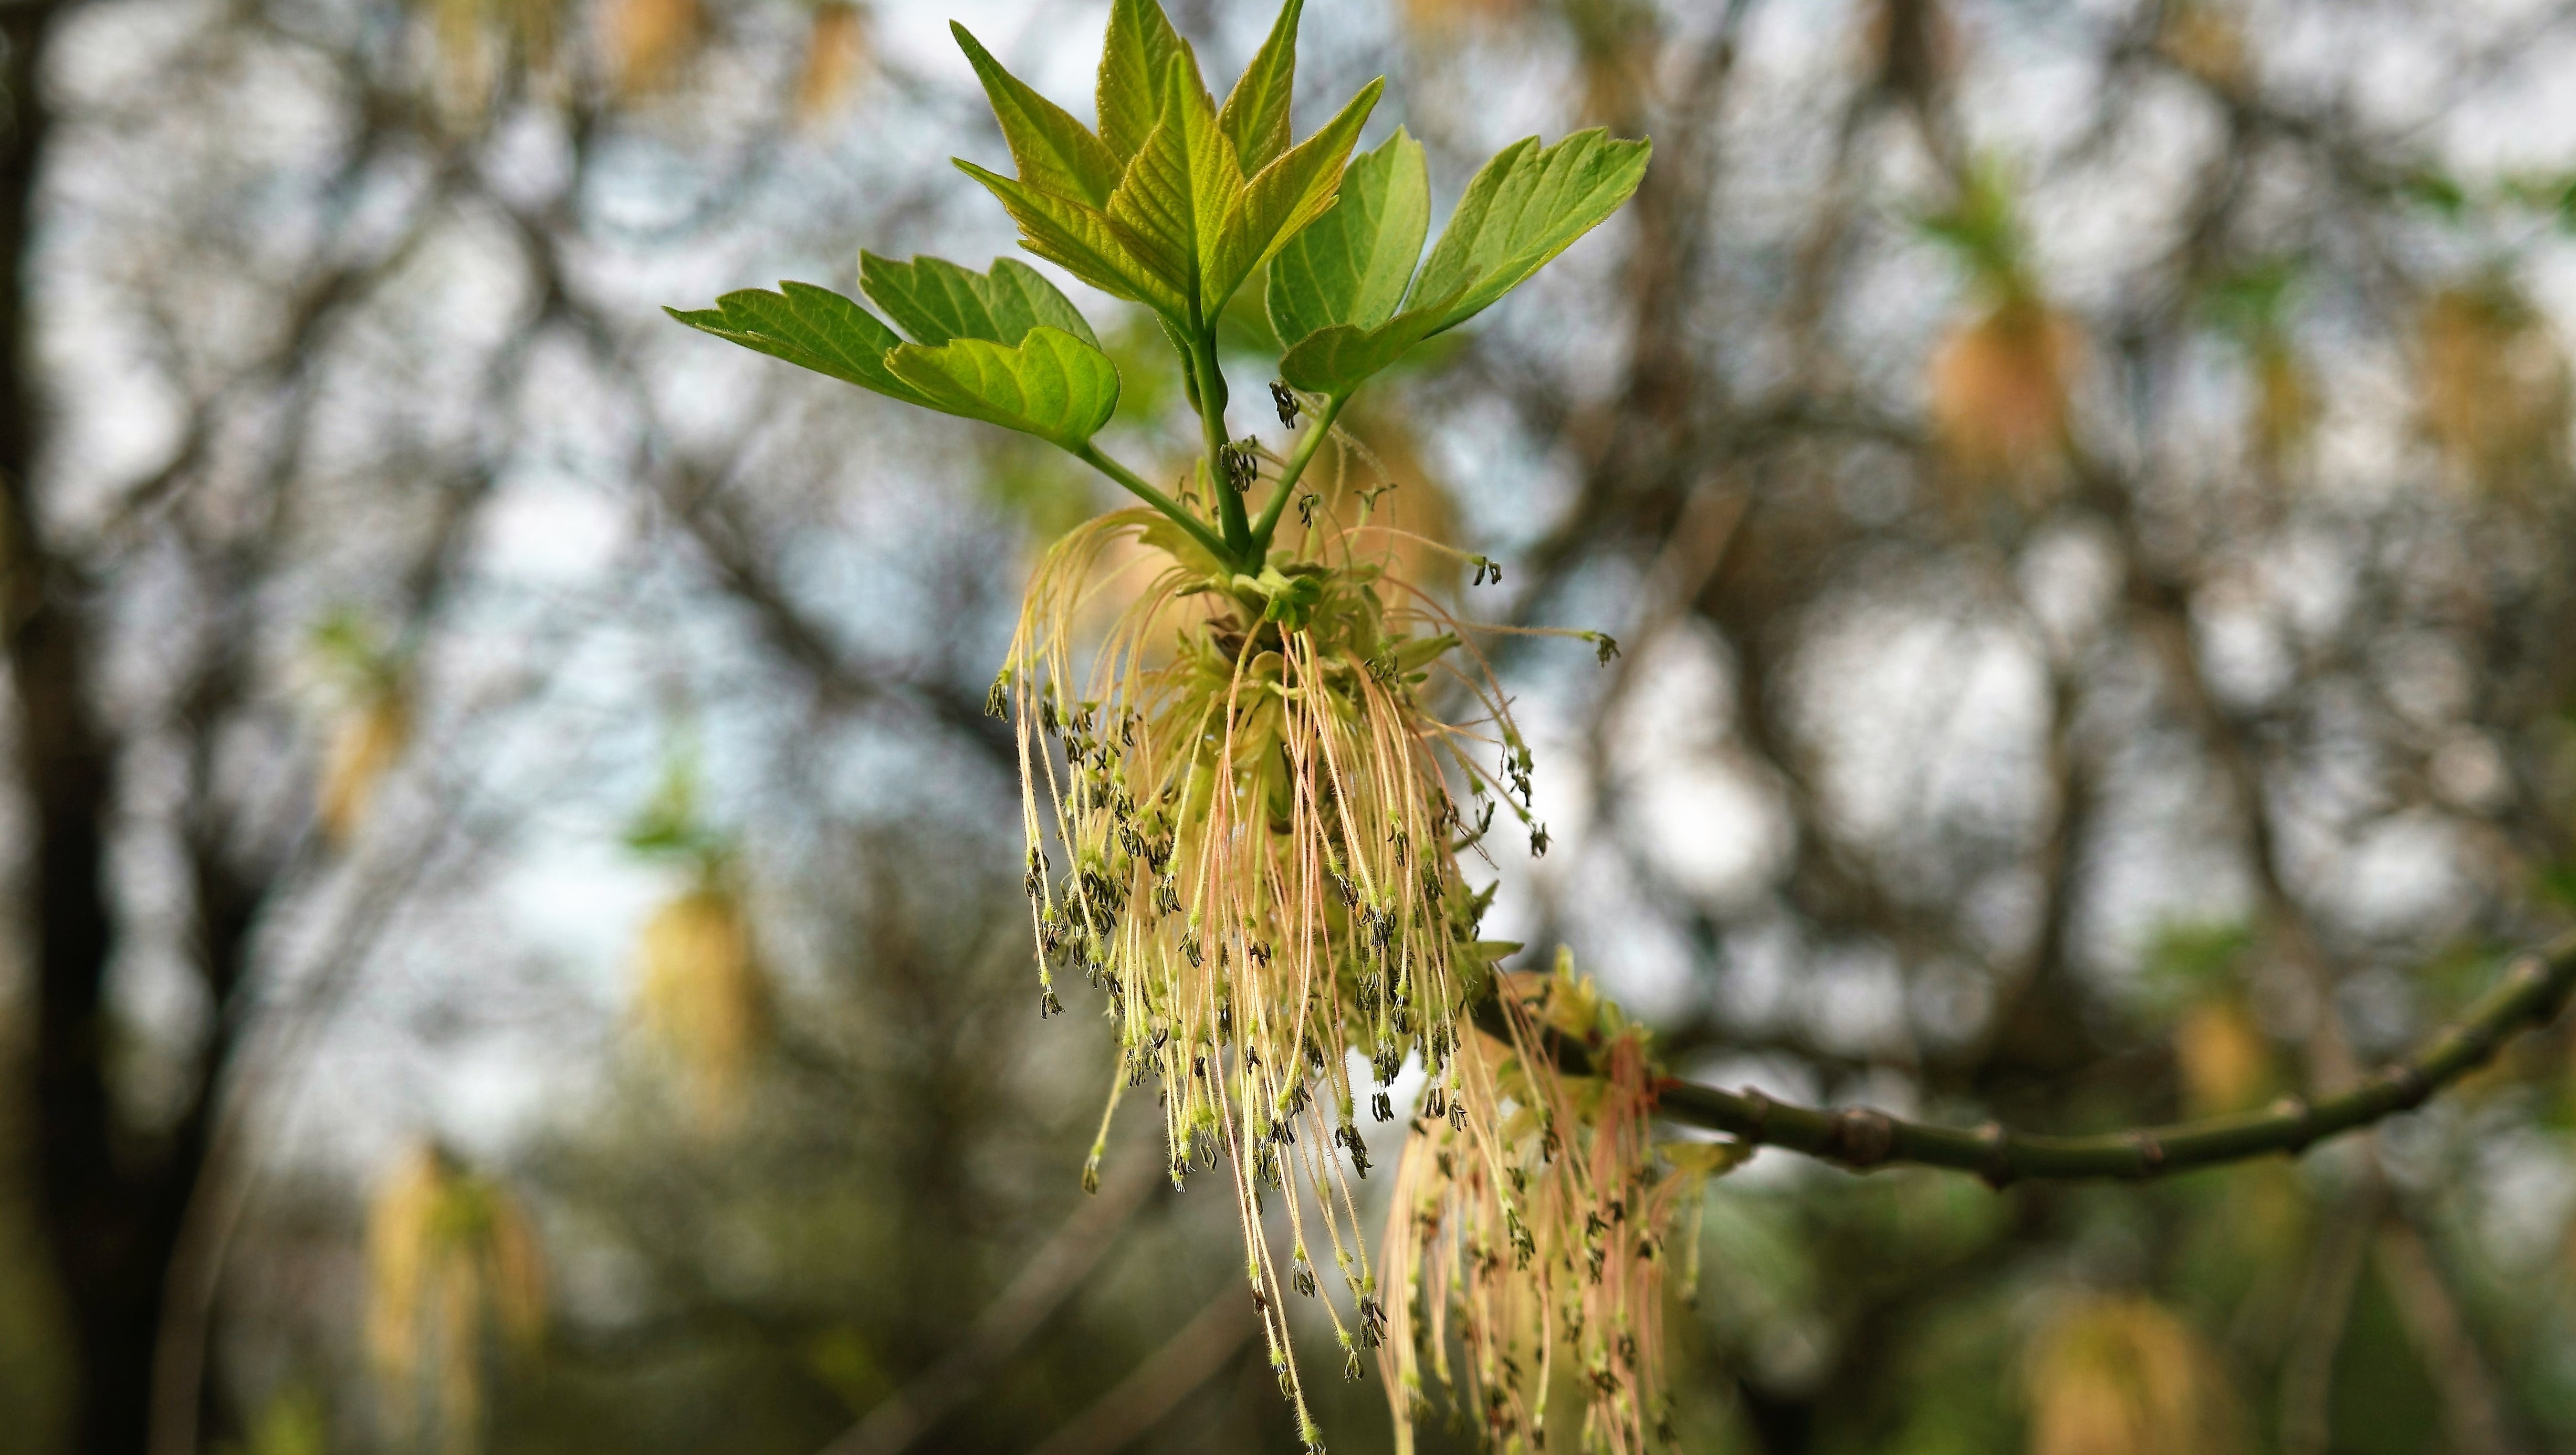
tree, nature, forest, branch, blossom, plant, sunlight, leaf, flower, wildlife, spring, green, produce, autumn, botany, flora, season, fauna, close up, shrub, deciduous, woodland, macro photography, flowering plant, plant stem, woody plant, land plant